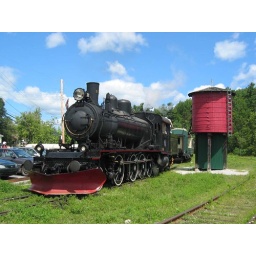
The 1907 Swedish steam locomotive by the water tower in Wakefield.